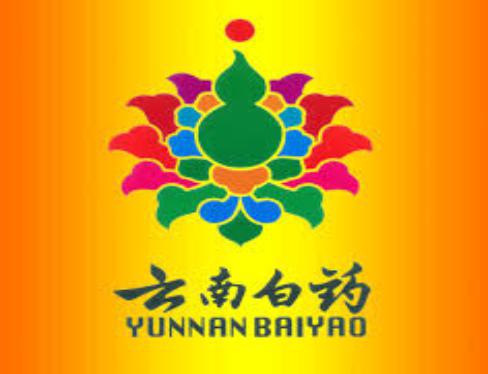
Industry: Medical